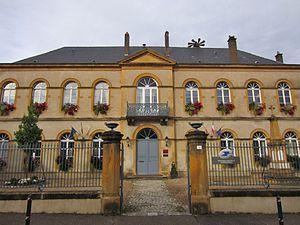
Ancy-sur-Moselle est une ancienne commune française située dans le département de la Moselle en région Grand Est, devenue, le 1ᵉʳ janvier 2016, une commune déléguée de la commune nouvelle d'Ancy-Dornot. La commune est composée de trois petits villages : au nord Rongueville, au milieu Narien et au sud Le Chêne. Ses habitants sont appelés les Ancéens.
Ancy-Dornot est une commune nouvelle située dans le département de Moselle, en région Grand Est, créée le 1ᵉʳ janvier 2016.